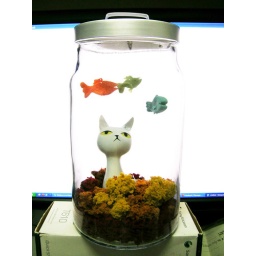
cat in fish tank